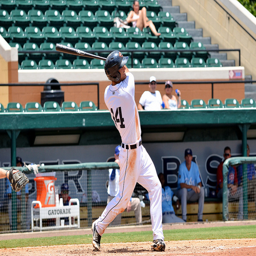
Professional baseball player twisted up after just hitting the ball.
A baseball player in a white uniform hits the ball.
a baseball player with a bat swings at a ball
A dirty baseball player swings at a pitch.
a baseball player completing his swing after swinging the bat